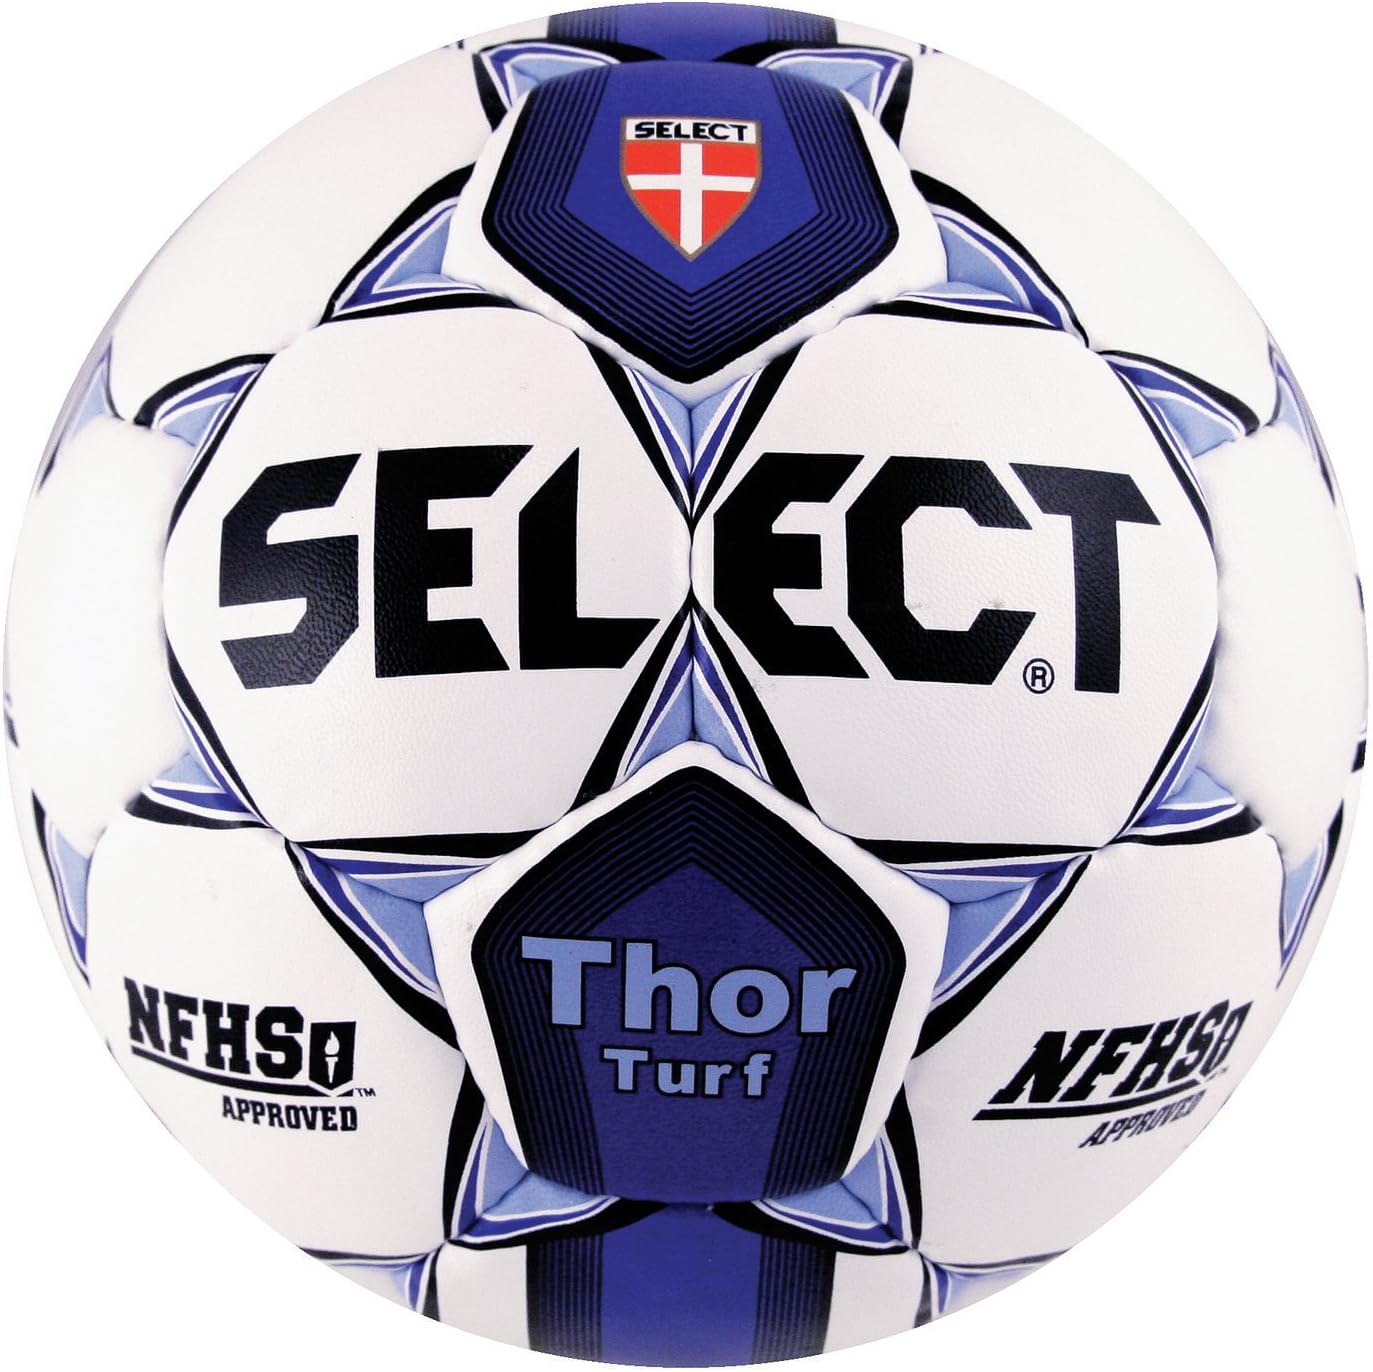
Select Thor Turf Soccer Ball
Category: Sports & Outdoors
The Thor Turf soccer ball from Select is a great all around game and practice ball for college, club and high school play. Hand sewn. NFHS/NCAA Aproved. Extra durable cover for use on Turf and Hard Ground surfaces.
Features: Hand-stitched for tighter and stronger seams | "Grain" FPUS 1100 synthetic leather cover. | 1 year guarantee